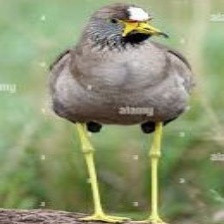
Species: WATTLED LAPWING
Scientific name: VANELLUS INDICUS